Pattakkathi Bhairavan

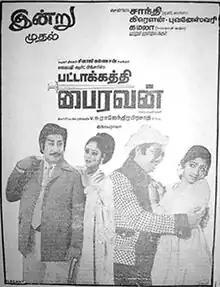
Theatrical release poster

Pattakkathi Bhairavan is a 1979 Indian Tamil-language action film directed by V. B. Rajendra Prasad, starring Sivaji Ganesan, Jai Ganesh, Sridevi and Jayasudha. It is a remake of the 1978 Telugu film "Katakataala Rudrayya". The film was released on 19 October 1979.